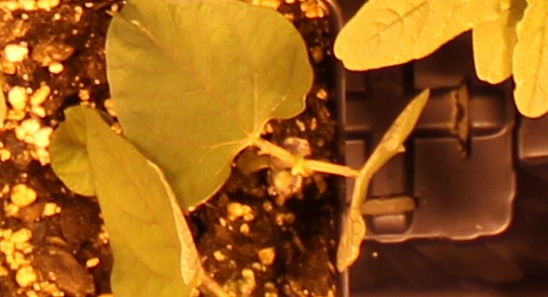
Label: Blackbean